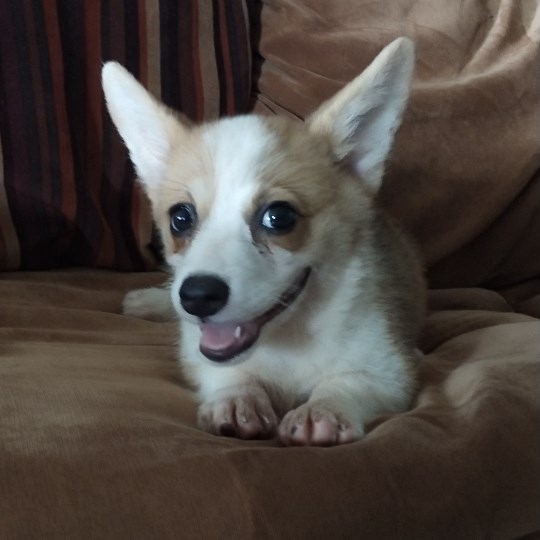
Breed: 2909-n000116-Cardigan